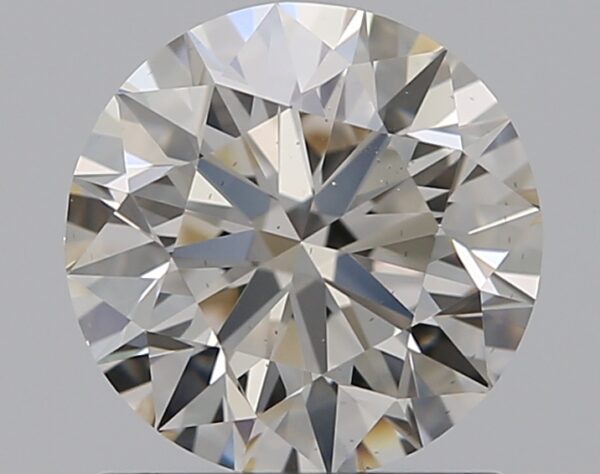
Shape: round
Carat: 1.01
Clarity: VS2
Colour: L
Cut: EX
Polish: EX
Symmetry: EX
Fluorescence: F
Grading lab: GIA
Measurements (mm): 6.37 x 6.41 x 4